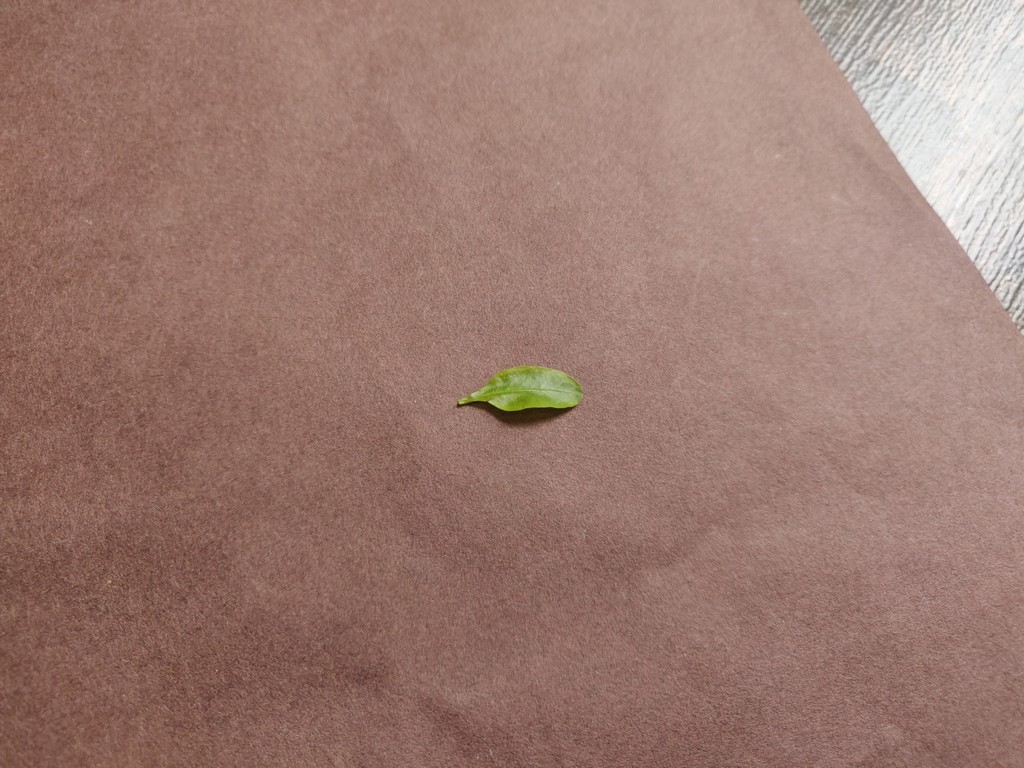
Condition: Healthy
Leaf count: single
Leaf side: front